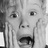
Emotion: surprise